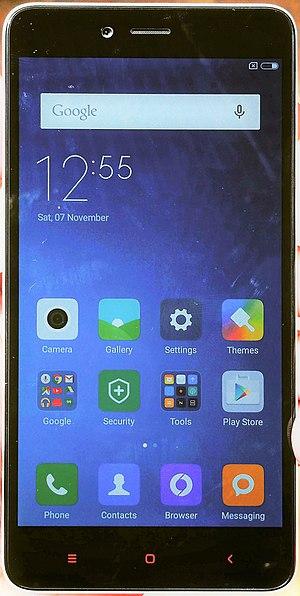
Une prise en main du Redmi Note 2.
Xiaomi RedMi Note 2, portant le nom en Chinois : Xiǎomǐ Hongmi Note 2 est un smartphone de la marque chinoise Xiaomi Tech. il a été présenté le 13 août 2015. Il est disponible en plusieurs coloris dont noir, blanc, jaune, bleu clair et rose.